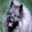
Label: dog